Jimmy Sangster

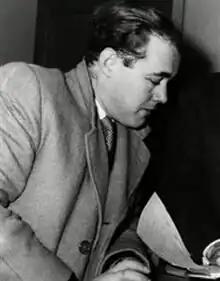
Sangster, c. 1958

James Henry Kinmel Sangster (2 December 1927 – 19 August 2011) was a Welsh screenwriter and film director, best known for his work on the initial horror films made by Hammer Film Productions, including "The Curse of Frankenstein" (1957) and "Dracula" (1958).